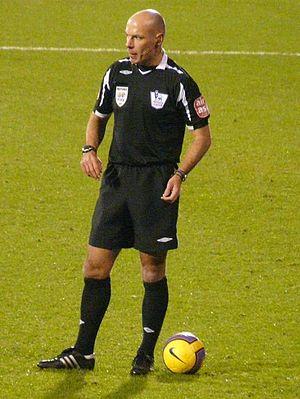
Howard Webb, né le 14 juillet 1971 à Rotherham, est un arbitre anglais international de 2005 à 2014. Il est également sergent à la South Yorkshire Police.
La loi 5 du football fait partie des lois du jeu régissant le football, maintenues par l'International Football Association Board. La loi 5 se rapporte à l'arbitre.
Le championnat d'Europe de football 2012, communément abrégé en Euro 2012, est la quatorzième édition du Championnat d'Europe de football, compétition organisée par l'UEFA et rassemblant les meilleures équipes masculines européennes. Il se déroule en Pologne et en Ukraine du 8 juin au 1ᵉʳ juillet 2012. Le match d'ouverture se joue dans le tout nouveau stade national de Varsovie en Pologne et la finale a lieu au stade olympique de Kiev en Ukraine.
Ce lexique du football recense les termes et expressions techniques propres au football.